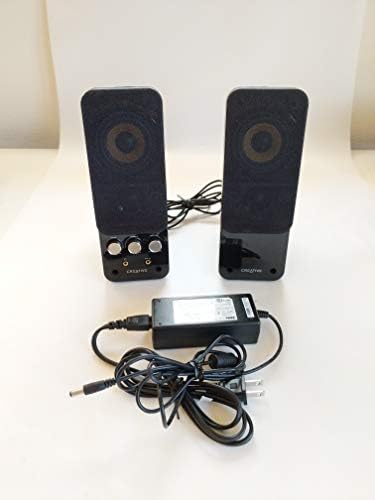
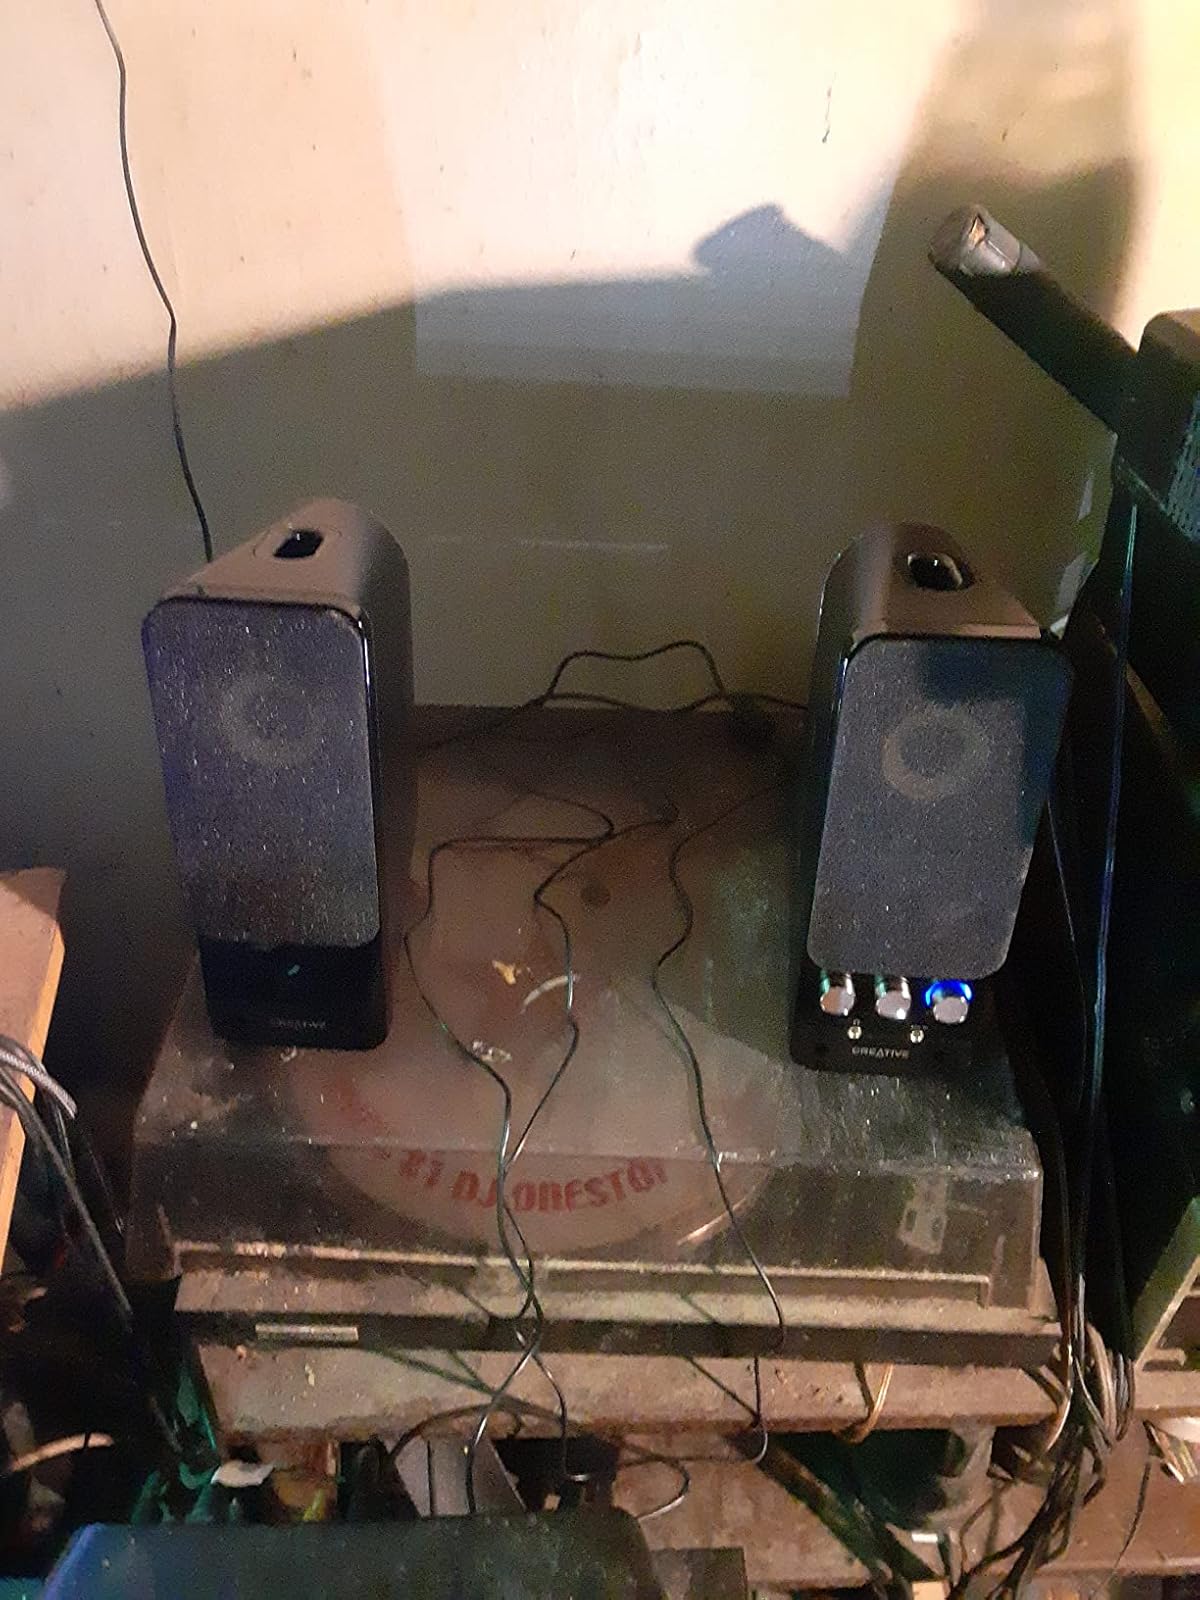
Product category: speaker
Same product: yes